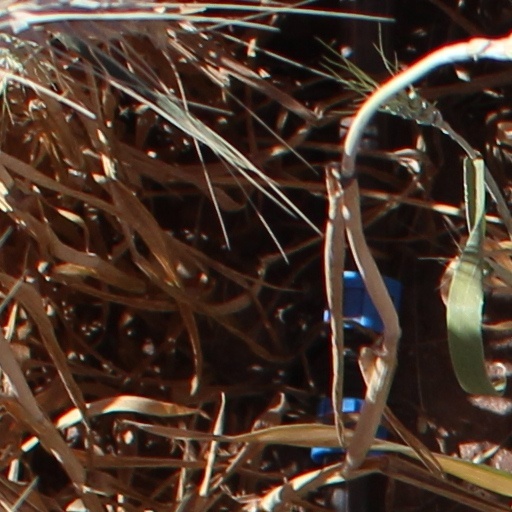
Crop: wheat